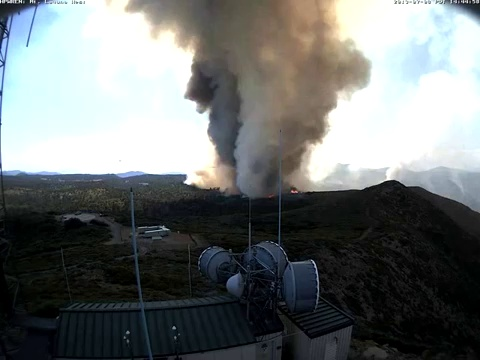
Fire: no
Smoke: yes